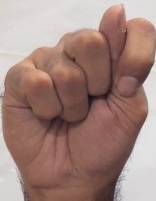
ASL sign: T